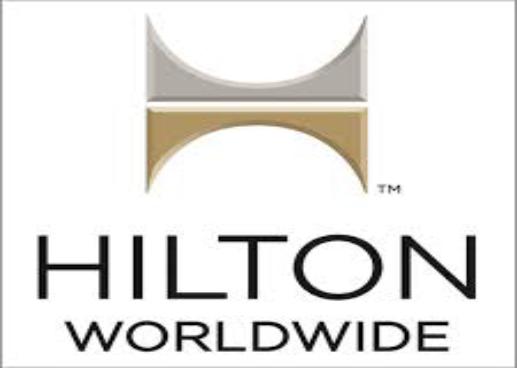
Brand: Hilton Worldwide-1
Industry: Others